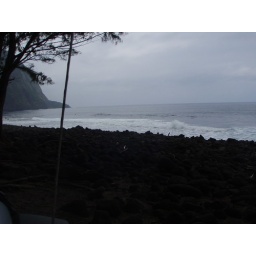
The black sand beach in Waipio Valley. Looks like my ISO settings are a bit off.